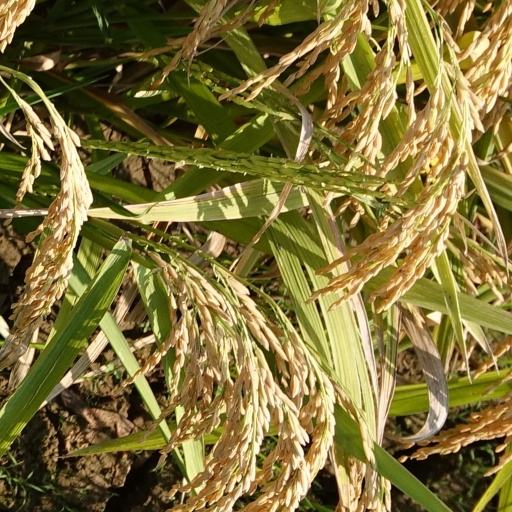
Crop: rice